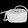
Label: Bag